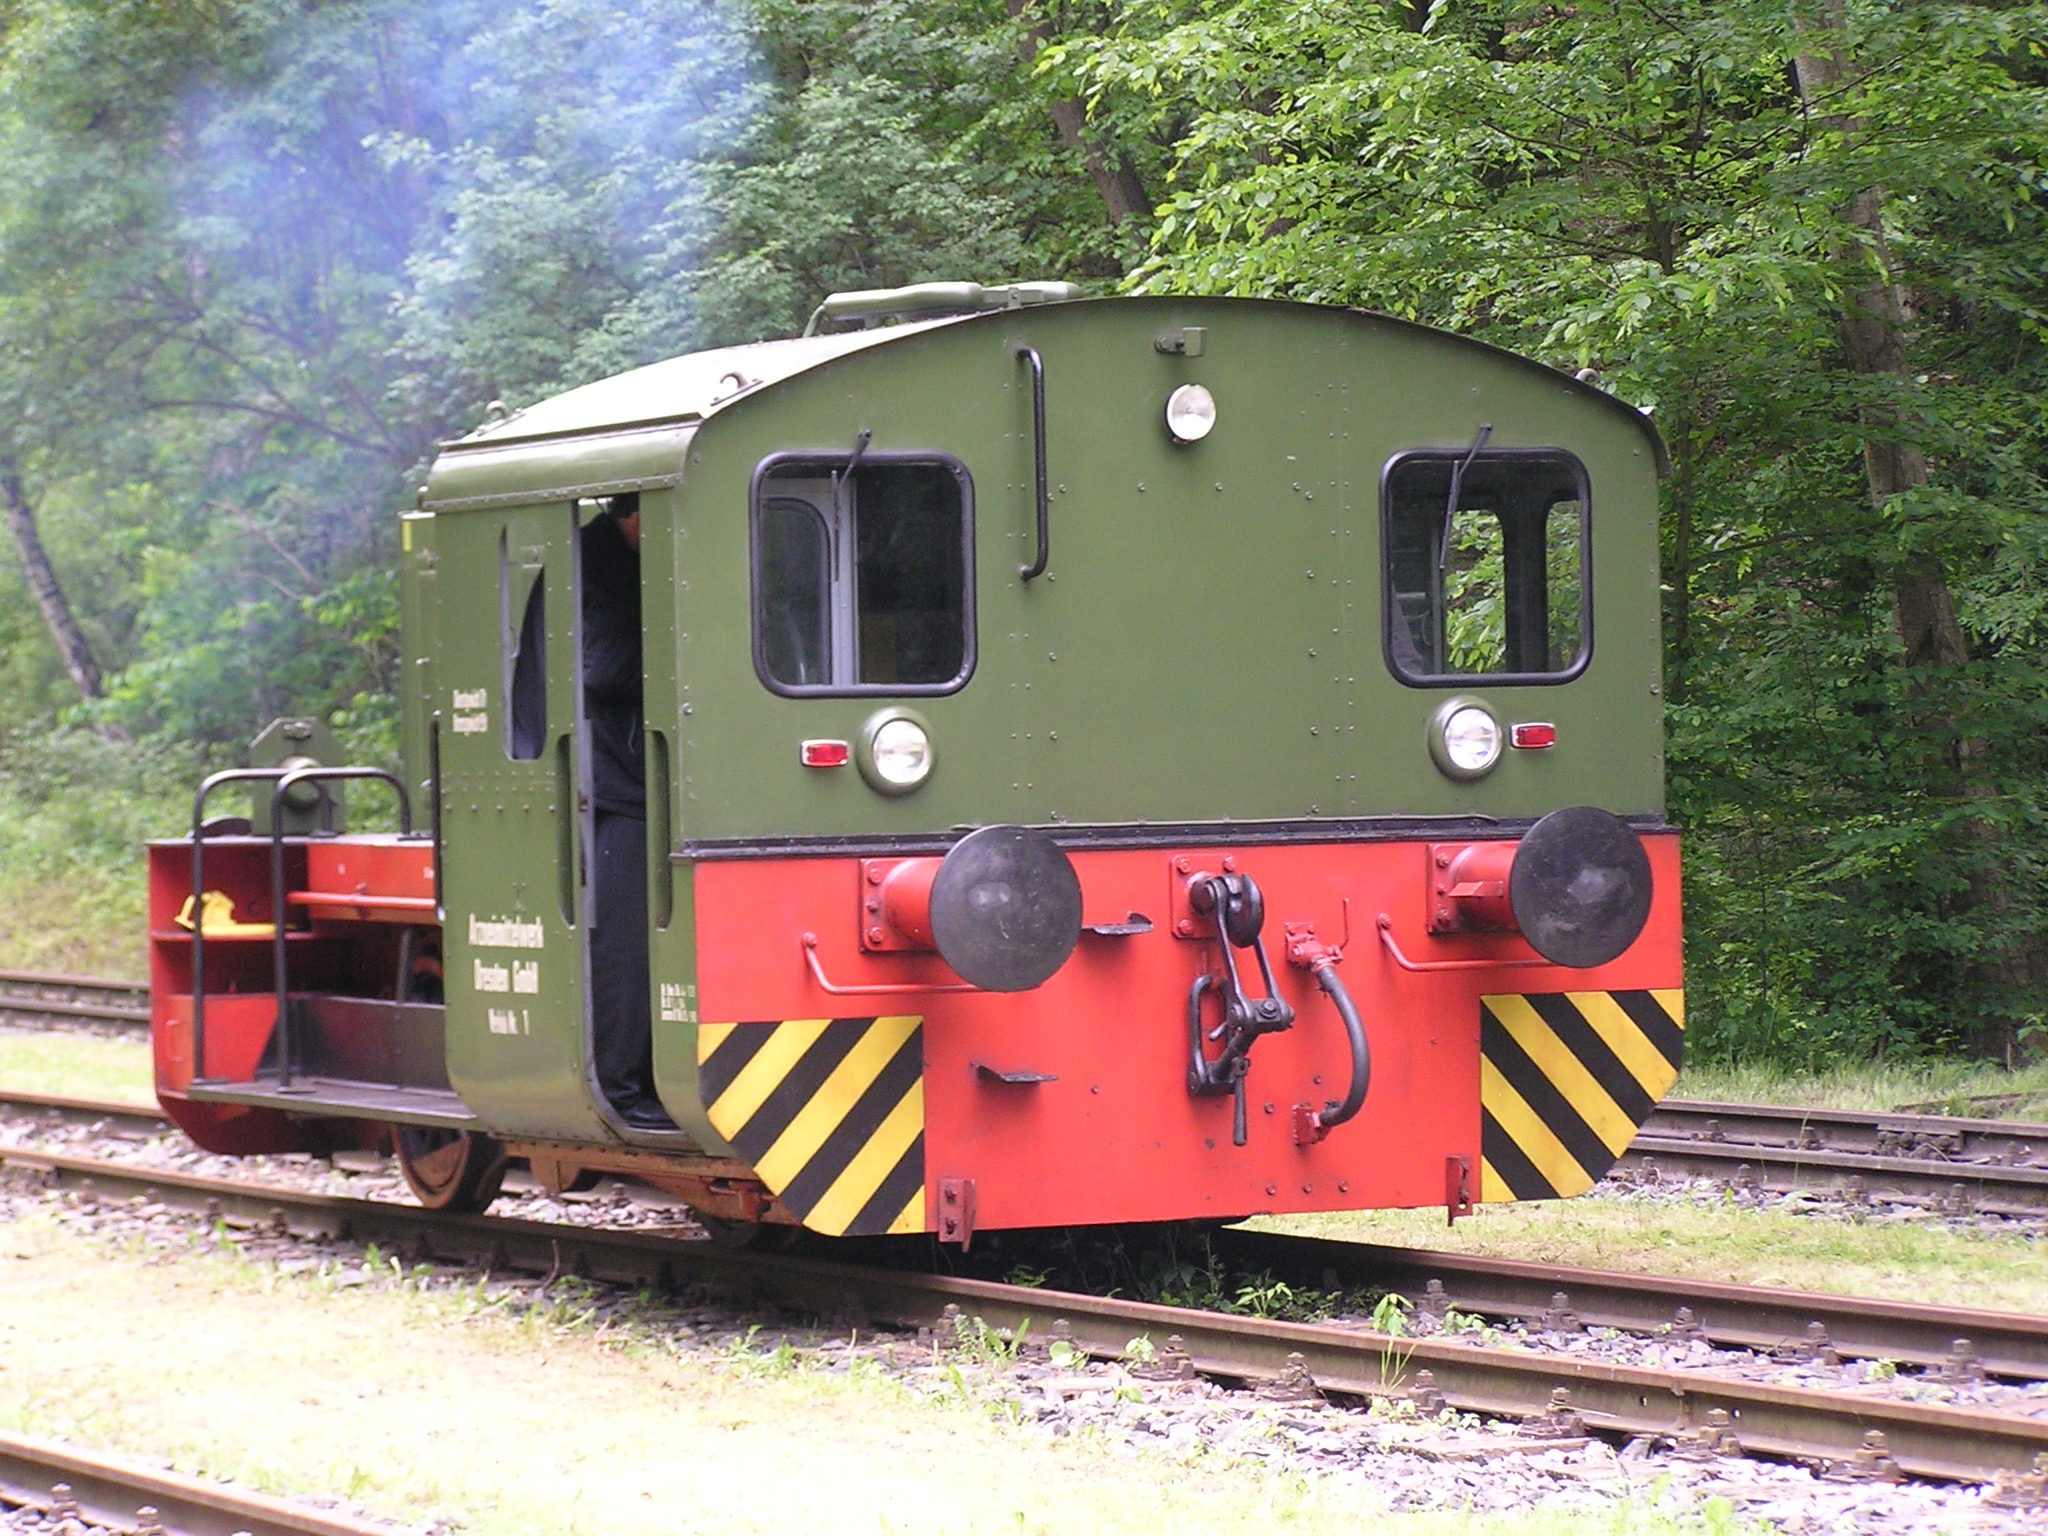
track, train, transport, vehicle, locomotive, loco, seemed, rail transport, gleise, land vehicle, rolling stock, railroad car, passenger car